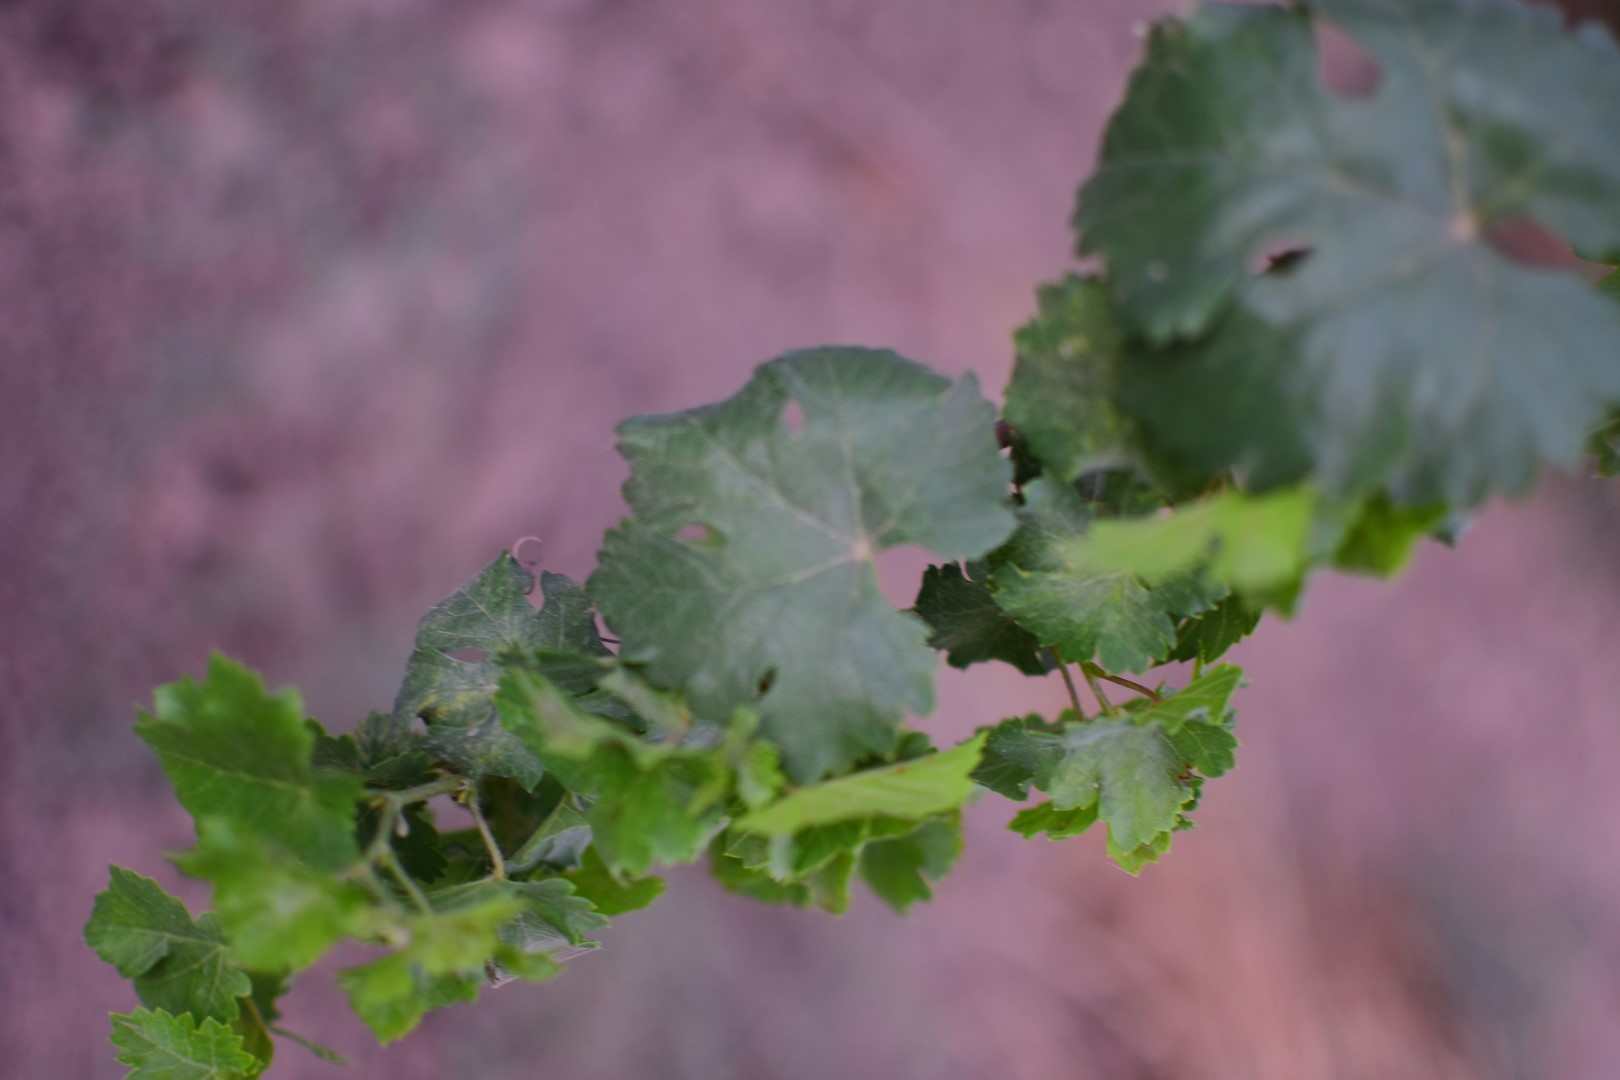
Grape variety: Aswud Balad